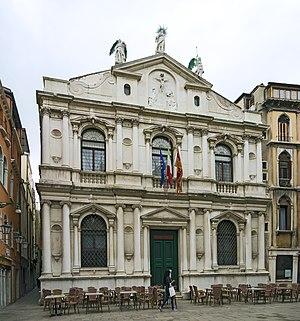
Les écoles vénitiennes peuvent être divisées en quatre sections :